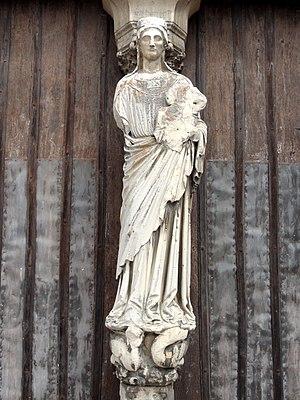
Statue du trumeau.
La basilique Notre-Dame-de-Bonne-Garde est une basilique de culte catholique, dédiée à Notre-Dame, située dans la commune française de Longpont-sur-Orge et le département de l'Essonne.